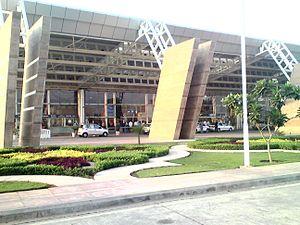
L'Aéroport de Jaipur est un aéroport situé dans la banlieue sud de Sanganer, à 13 km de Jaipur, la capitale du Rajasthan, en Inde.